College Park, Maryland

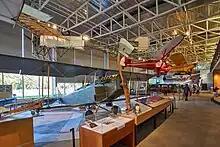
Aircraft on exhibit inside of the Aviation museum

The University of Maryland shapes College Park's economy significantly, contributing to over half of the city's total employment and a significant fraction of its population. In 2017 the university rebranded its 150-acre business and research park as the Discovery district aiming to bring together research firms, start-ups and shops and restaurants. This area is divided between College Park and Riverdale Park.